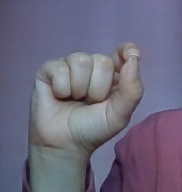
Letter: fa